Pakistani architecture

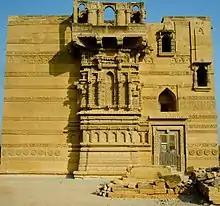
Jam Nizamuddin II's tomb features a "jharoka" that displays Gujarati influences

The Makli Necropolis at Thatta, which includes tombs of various rulers, noblemen and Sufi saints of Sindh was built between the 14th and 18th centuries. It showcases a wide variety of architecture, including Indo-Islamic, Persian, Hindu and Rajput and Gujarati influences. The Chaukhandi Tombs near Karachi are similar in style.